James R. Thompson Center

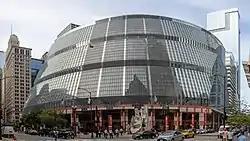
Southeast elevation of the facade

The James R. Thompson Center (JRTC; being redeveloped as Google Center and originally the State of Illinois Center) is a postmodern-style building at 100 W. Randolph Street in the Loop district of Chicago, Illinois, United States. Designed by architect Helmut Jahn around a post-modernist rotunda, it was built to house offices of the Illinois state government in Chicago.